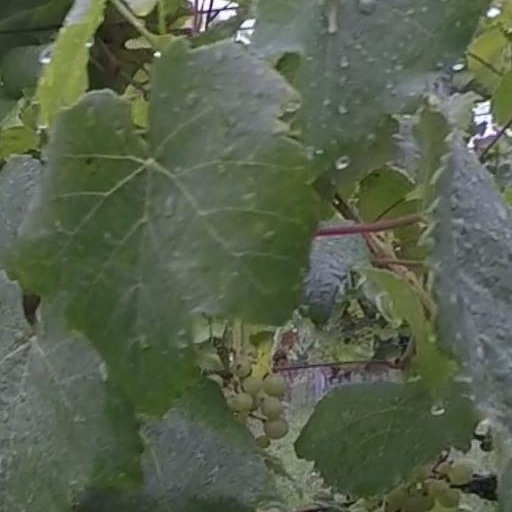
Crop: grape